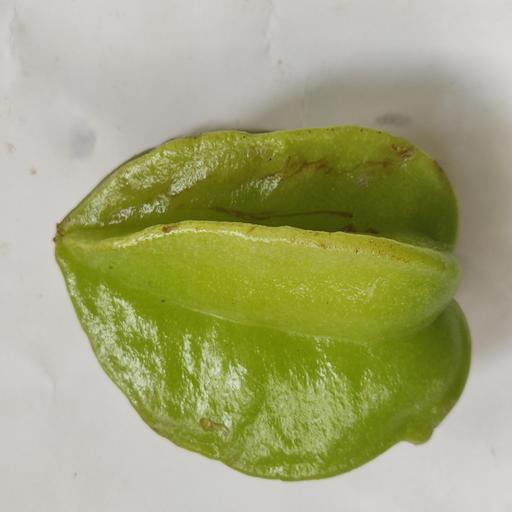
Crop type: Carambola